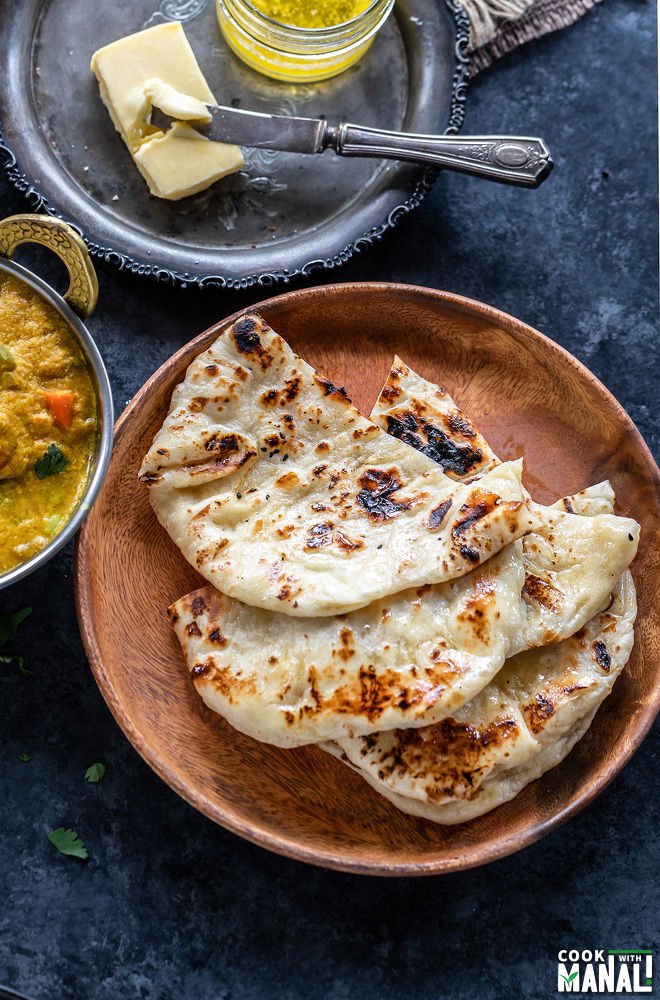
Dish: butter_naan